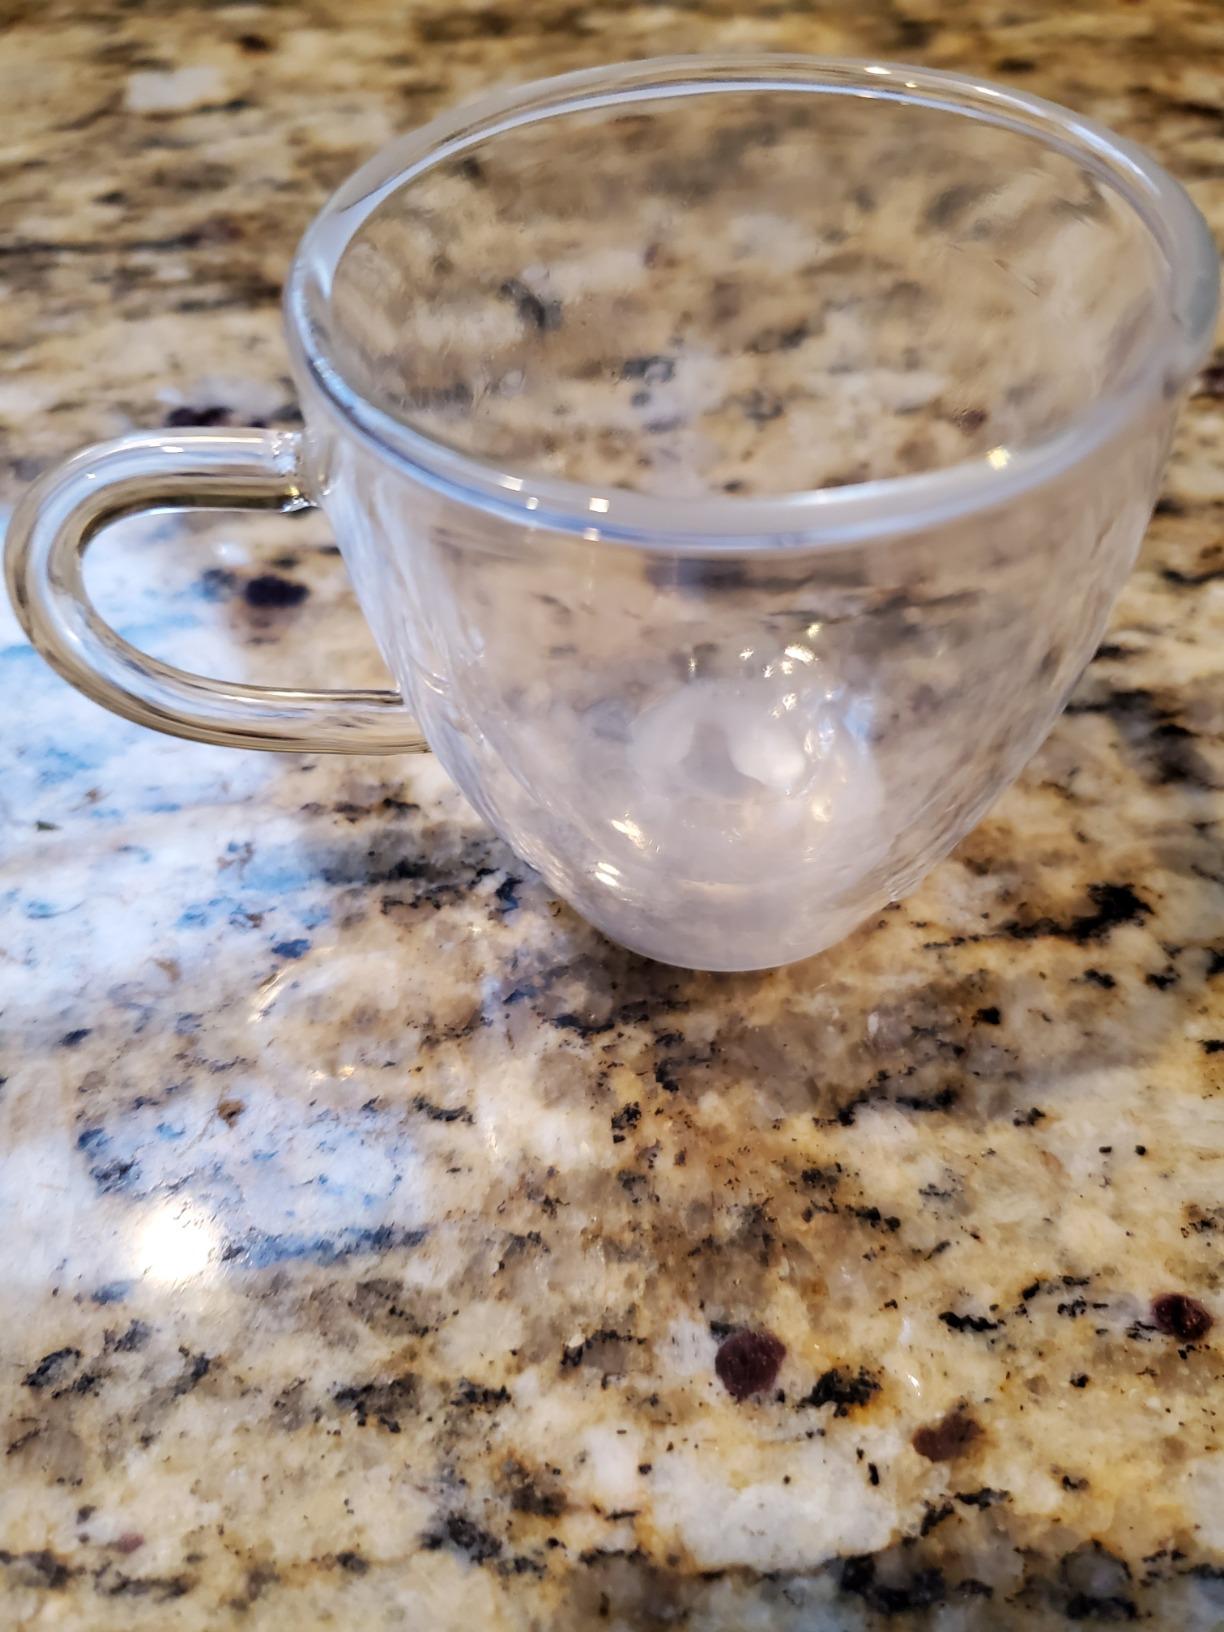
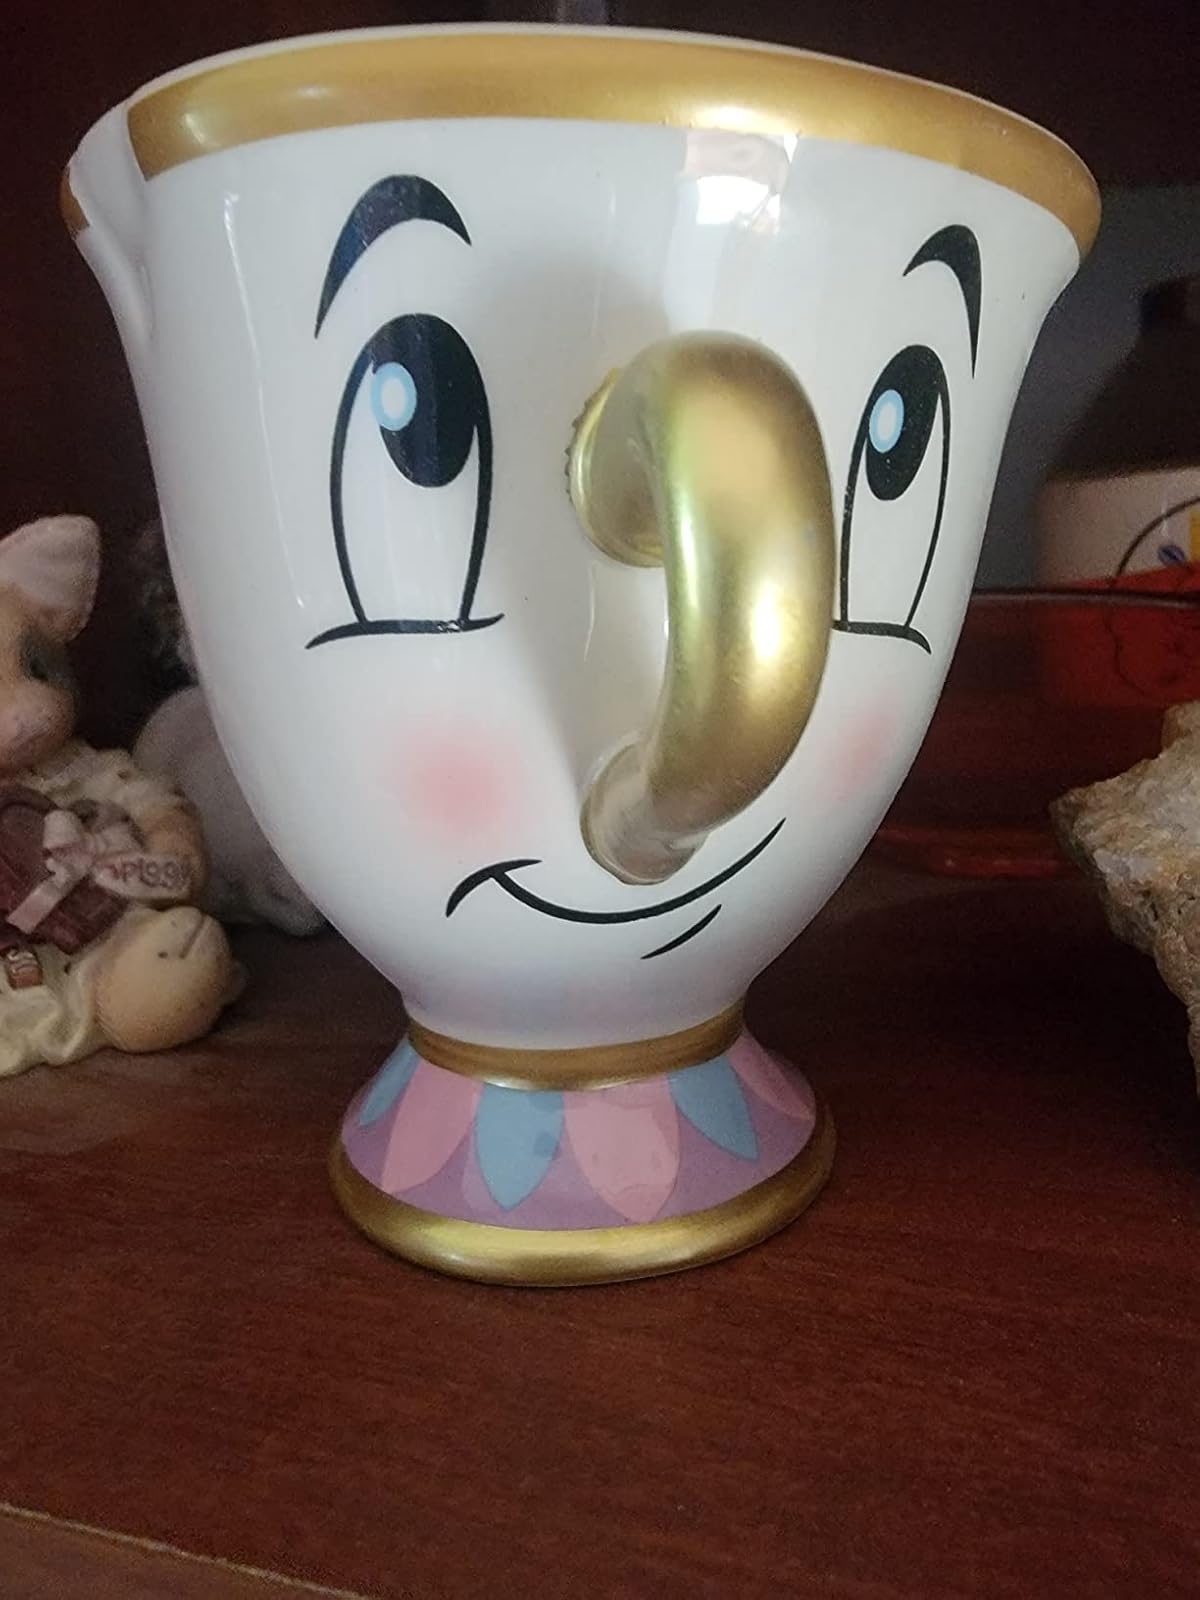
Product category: items_mug
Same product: no